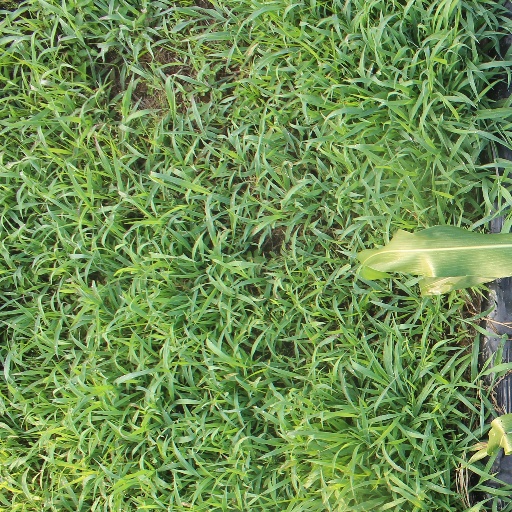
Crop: sorghum